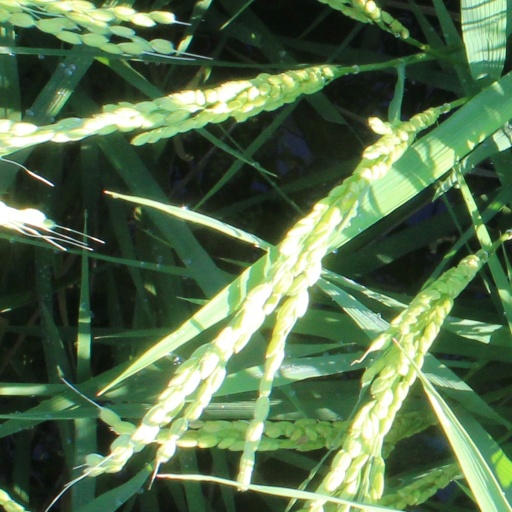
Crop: rice